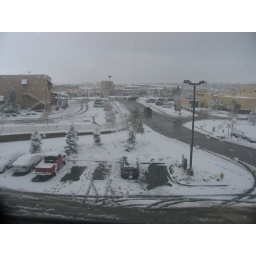
SNow! Working in big box land, lone tree Colorado, a big box suuburb of denver